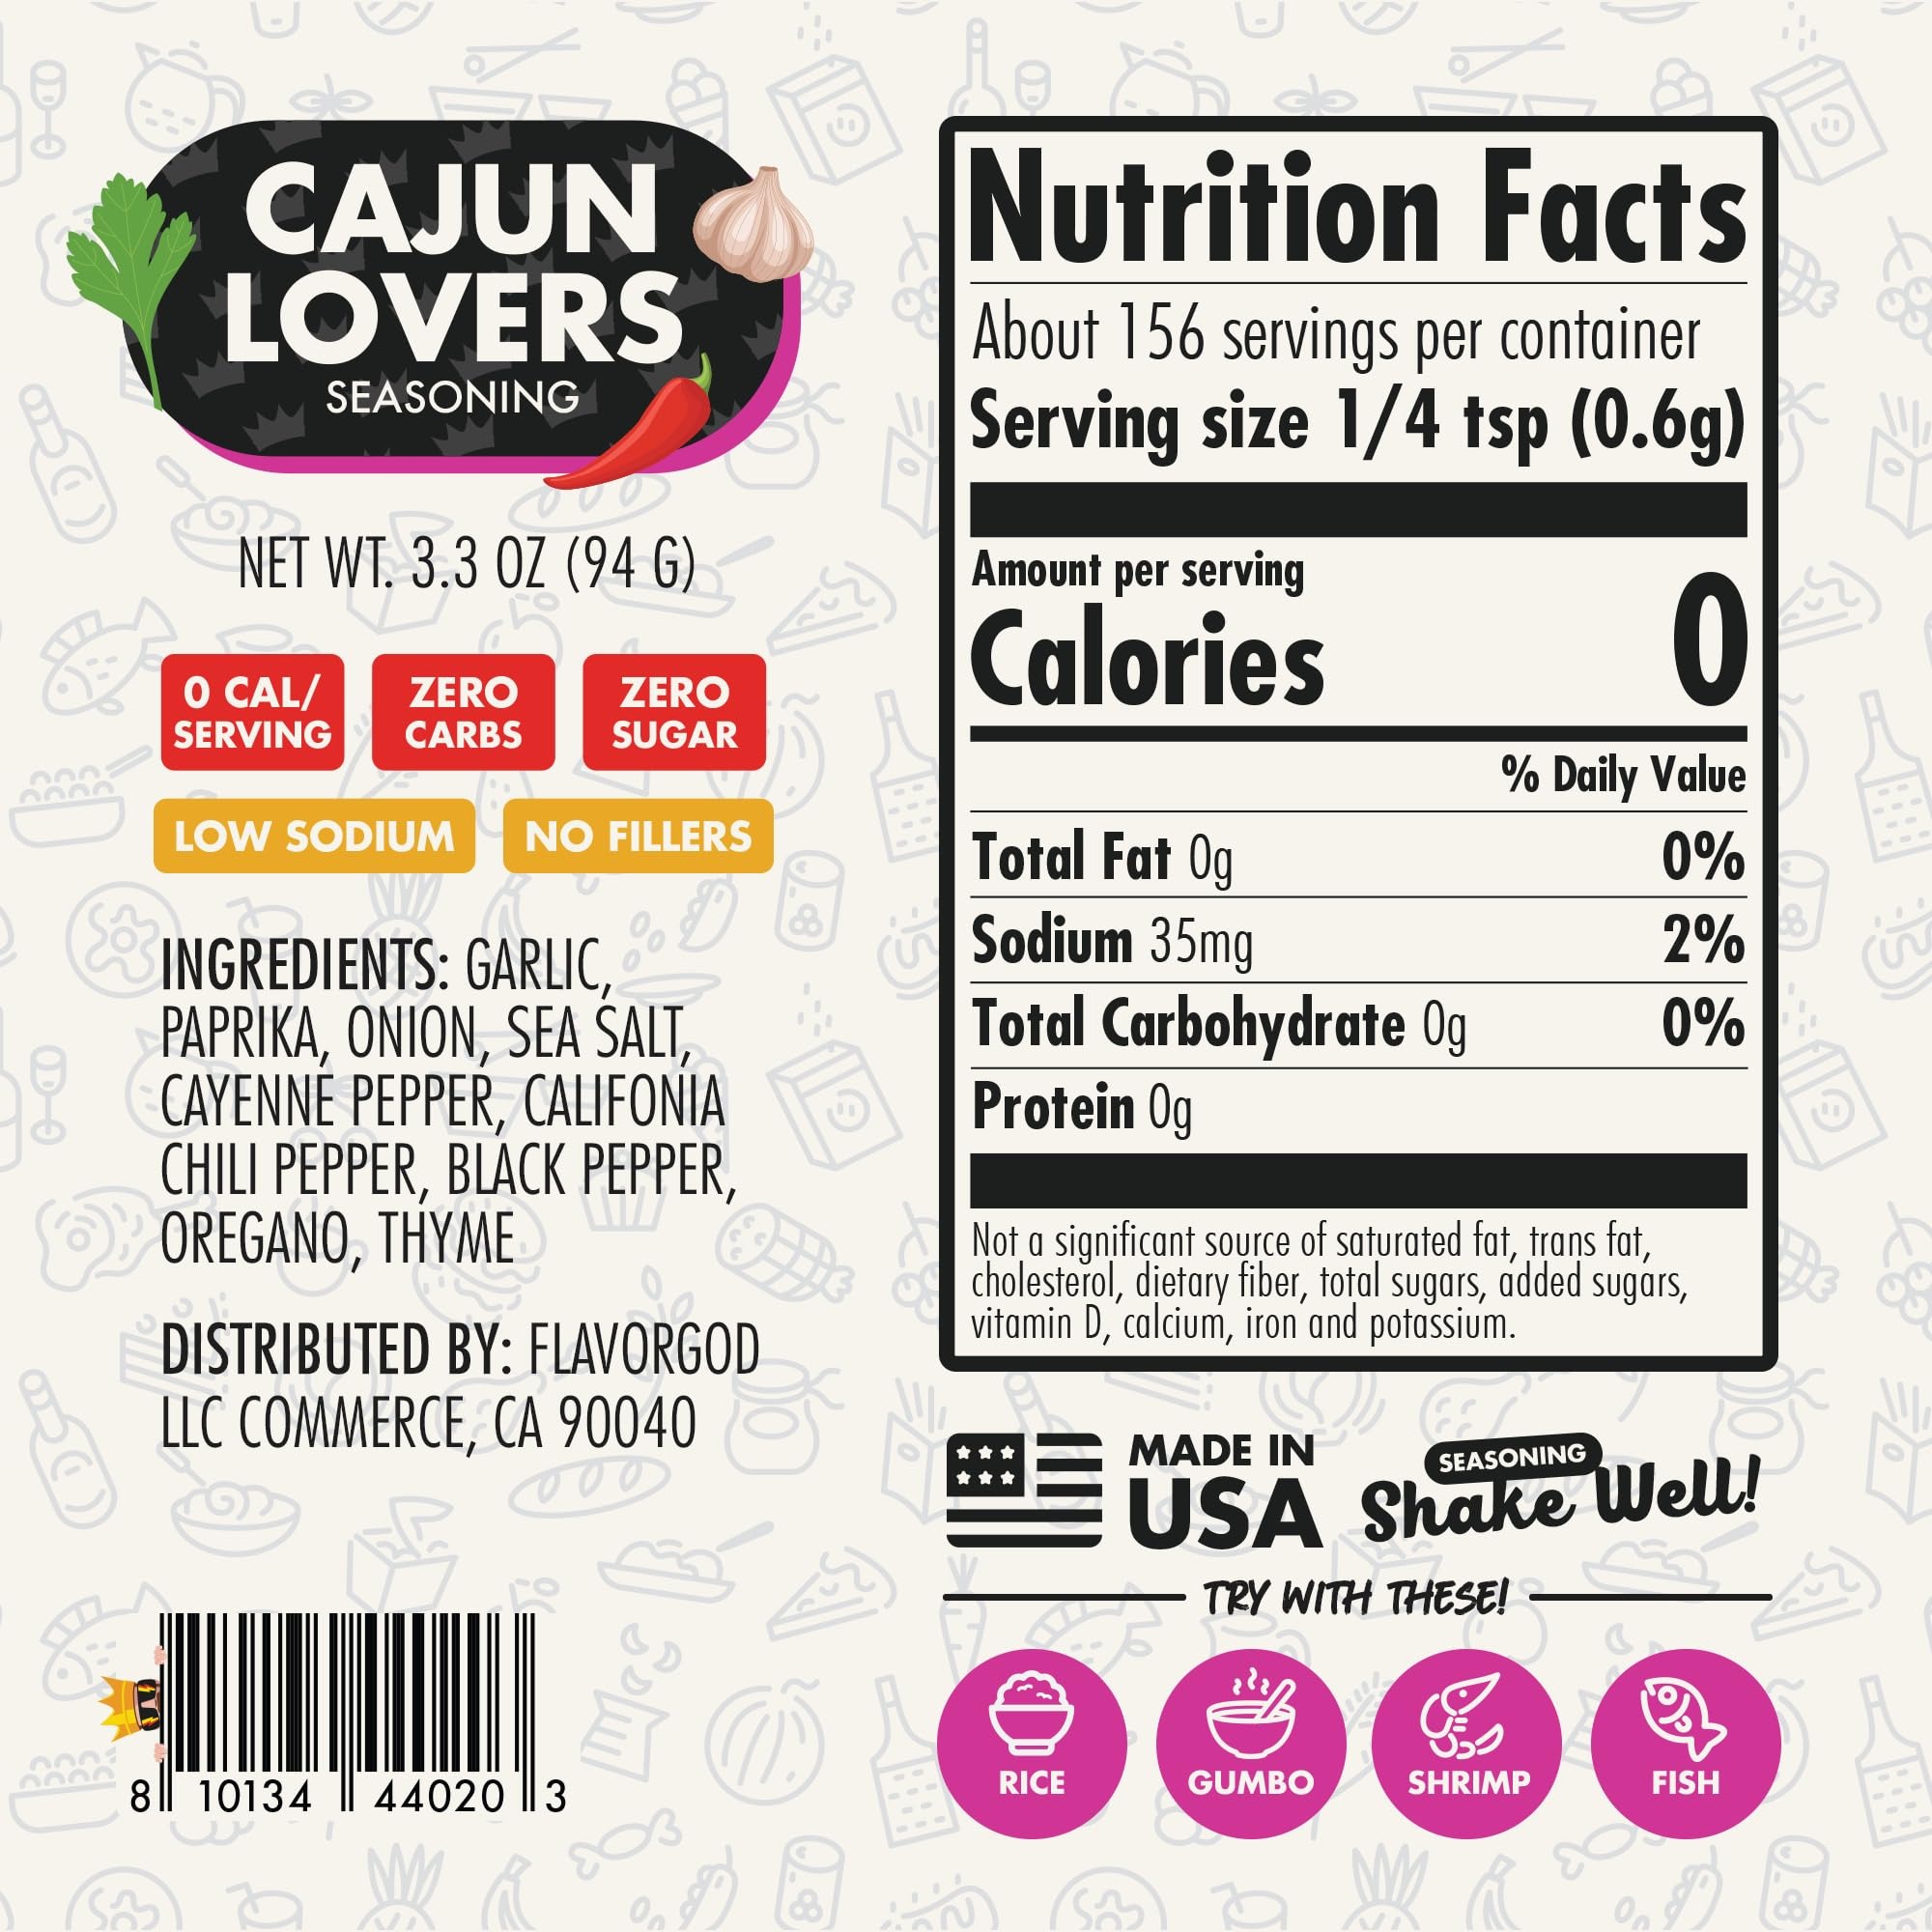
Item Name: Cajun Lovers Seasoning Mix by Flavor God - Premium All Natural & Healthy Spice Blend for Grilling Chicken, Beef, Seafood, Vegetables, Salad, Tacos, Pizza, & Pasta - Kosher, Gluten-Free, Dairy-Free, Vegan, Keto Friendly
Value: 3.3
Unit: Ounce

Price: 10